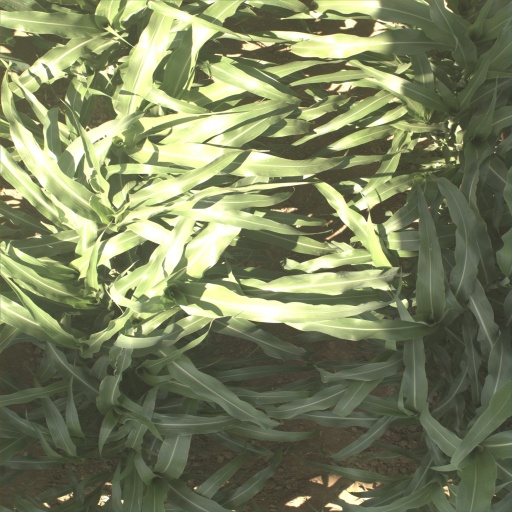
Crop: sorghum